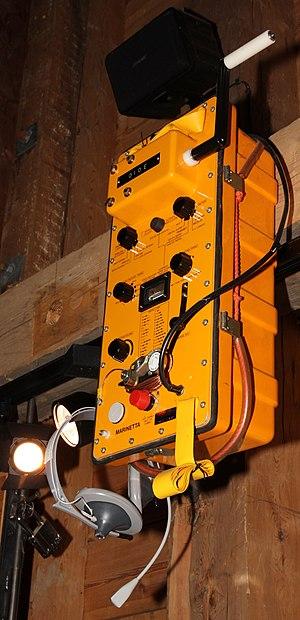
Radio d'urgence Marinetta TRP 1 utilisé depuis 1970. Exposée dans le musée maritime Forum Marinum. L'indicatif d'appel est OIOE, celui-ci appartenait au remorqueur Lenne. Le Marinetta TRP 1 est un émetteur-récepteur portatif entièrement transistorisé conçu spécifiquement pour une utilisation à bord des embarcations de sauvetage de tous types. Il a été construit par SKANTI. L'appareil est étanche et flottant. En cas urgence, il est descendue du bateau par une corde en nylon longue 25 m, il peut être jeté dans l'eau et à une hauteur de 20 mètres. La communication bidirectionnelle peut être établie sur les trois fréquences internationales de détresse (500 kHz), 2182 kHz et 8364 kHz. Sur 500 kHz et 8364 kHz la transmission radio sera envoyé en code Morse automatique avec le signal d'alarme SOS, et pour ajouter des information manuelles un manipulateur Morse est présent. Pour 2182 kHz, un générateur intégré à deux tonalités envoie le signal d'alarme. Pour 500 kHz et 2182 kHz, l'antenne est réglée avec des variomètres pour augmenter la longueur électrique de l'antenne
Mayday est une expression utilisée internationalement dans les communications radio-téléphoniques pour signaler qu'un avion ou qu'un bateau est en détresse et que la vie humaine est immédiatement menacée, par exemple en cas d'incendie à bord, ou de naufrage.
La fréquence 2 182 kHz ou 2,182 MHz désignée aussi par sa longueur d'onde: 137,5 mètres est la fréquence internationale de détresse et d'appel en radiotéléphonie sur ondes hectométrique pour les stations du service maritime. Cette bande marine est comprise entre 1 605 kHz et 4 000 kHz en plusieurs sous bandes. Appelée aussi « bande chalutier », cette bande est utilisée pour les radiocommunications maritimes en bande latérale supérieure USB avec une portée d'exploitation inférieure à 600 km.
Les radiocommunications aéronautiques sont dans des bandes de fréquences du spectre radioélectrique, réservée à l'aéronautique par des traités internationaux. Elles sont utilisées pour les communications entre les pilotes et le personnel des stations au sol. Elle permet de transmettre des clairances et des informations importantes pour la sécurité de la circulation aérienne et l'efficacité de la gestion du trafic aérien.
La fréquence de 500 kHz est la fréquence de détresse et d'appel en radiotélégraphie Morse ’ pour les stations du service mobile maritime et aéronautique .) travaillant dans la bande comprise de 415 kHz à 526,5 kHz, avec une portée d'exploitation jusqu'à 1 000 km.
SOS est l'interprétation en code Morse du signal de détresse et de demande d'assistance immédiate signé à la convention de Berlin le 3 novembre 1906, · · · — · · · ; par extension le signe « SOS » est utilisé comme nom mnémotechnique de ce signal.
La radio maritime inclut l'ensemble des moyens radioélectriques civils utilisés en mer pour communiquer, de navire à navire ou avec des stations côtières, pour la sécurité, la gestion des flottes ou les communications personnelles.